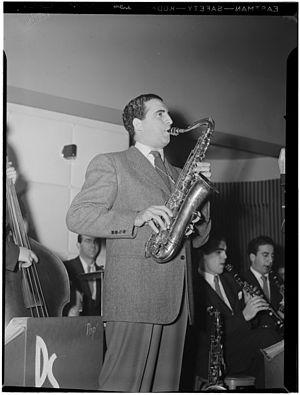
Dick Stabile est un saxophoniste de jazz, clarinettiste et chef d'orchestre américain.